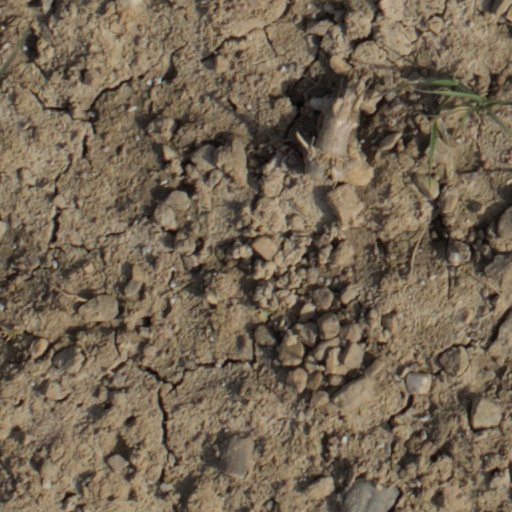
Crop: wheat